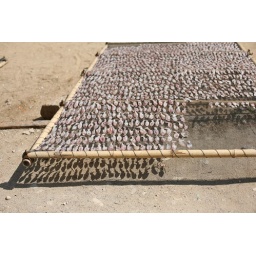
back street dry fish market in sanya,